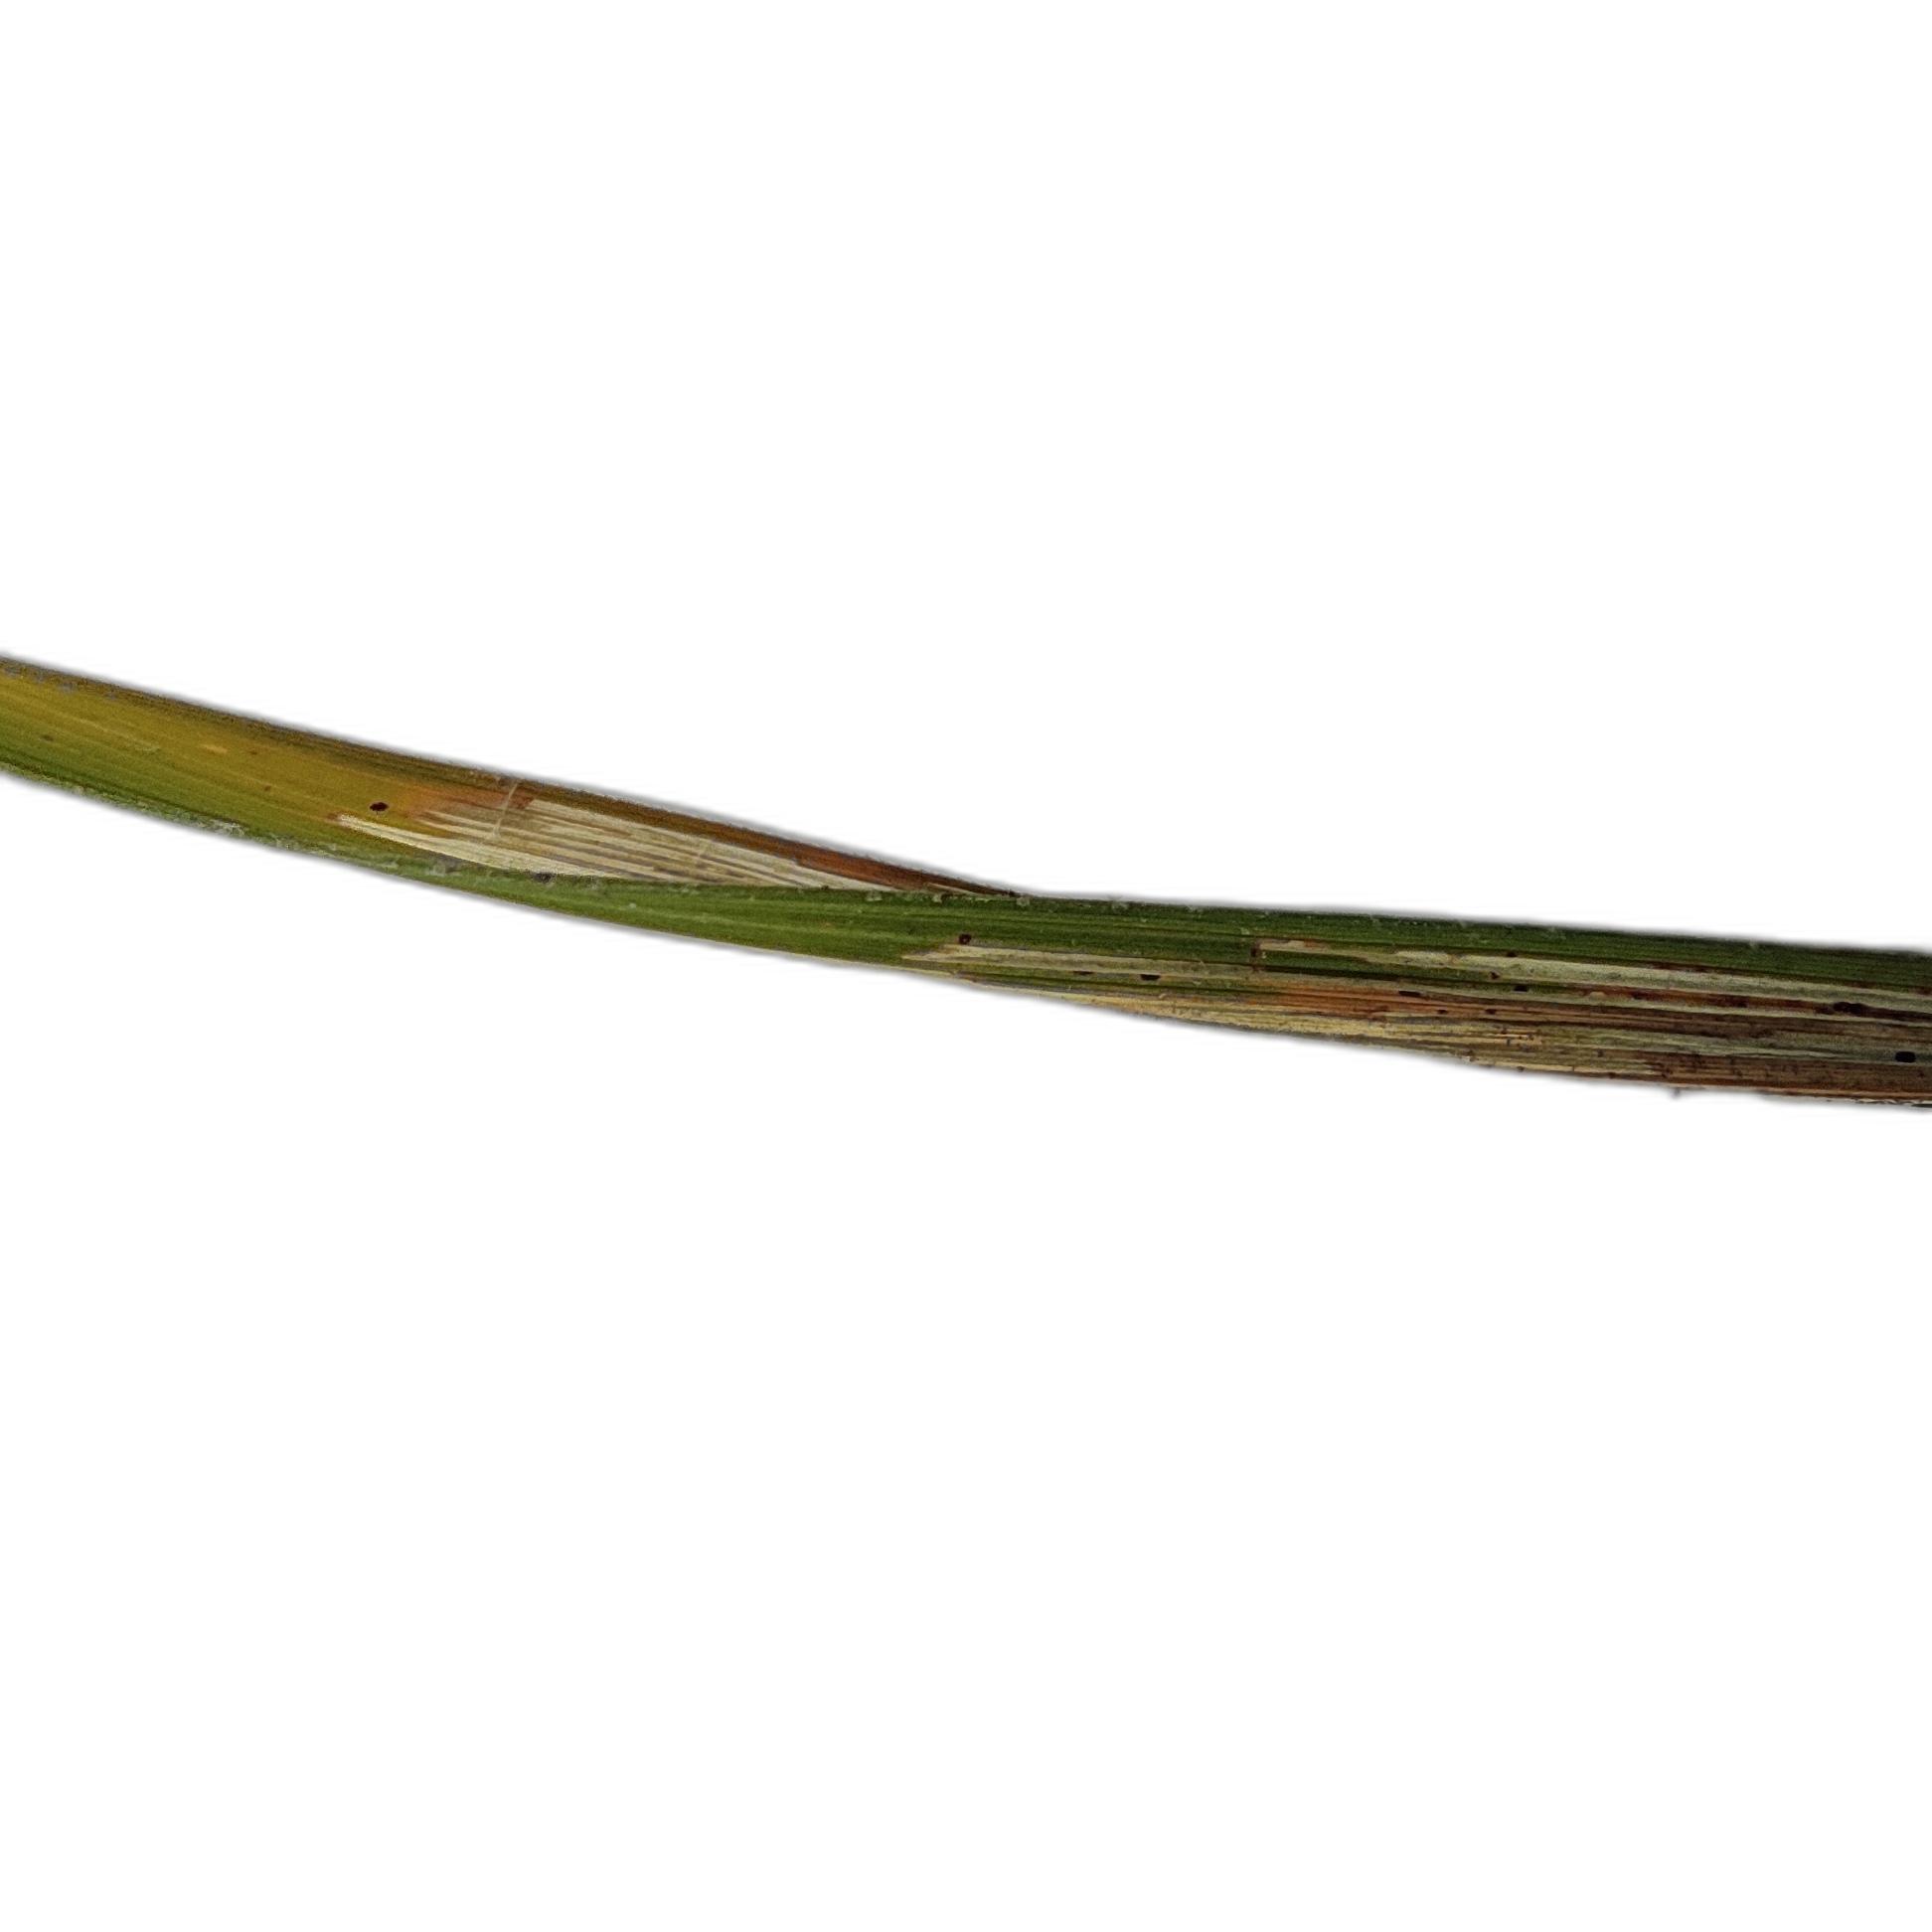
Label: Rice Leaffolder